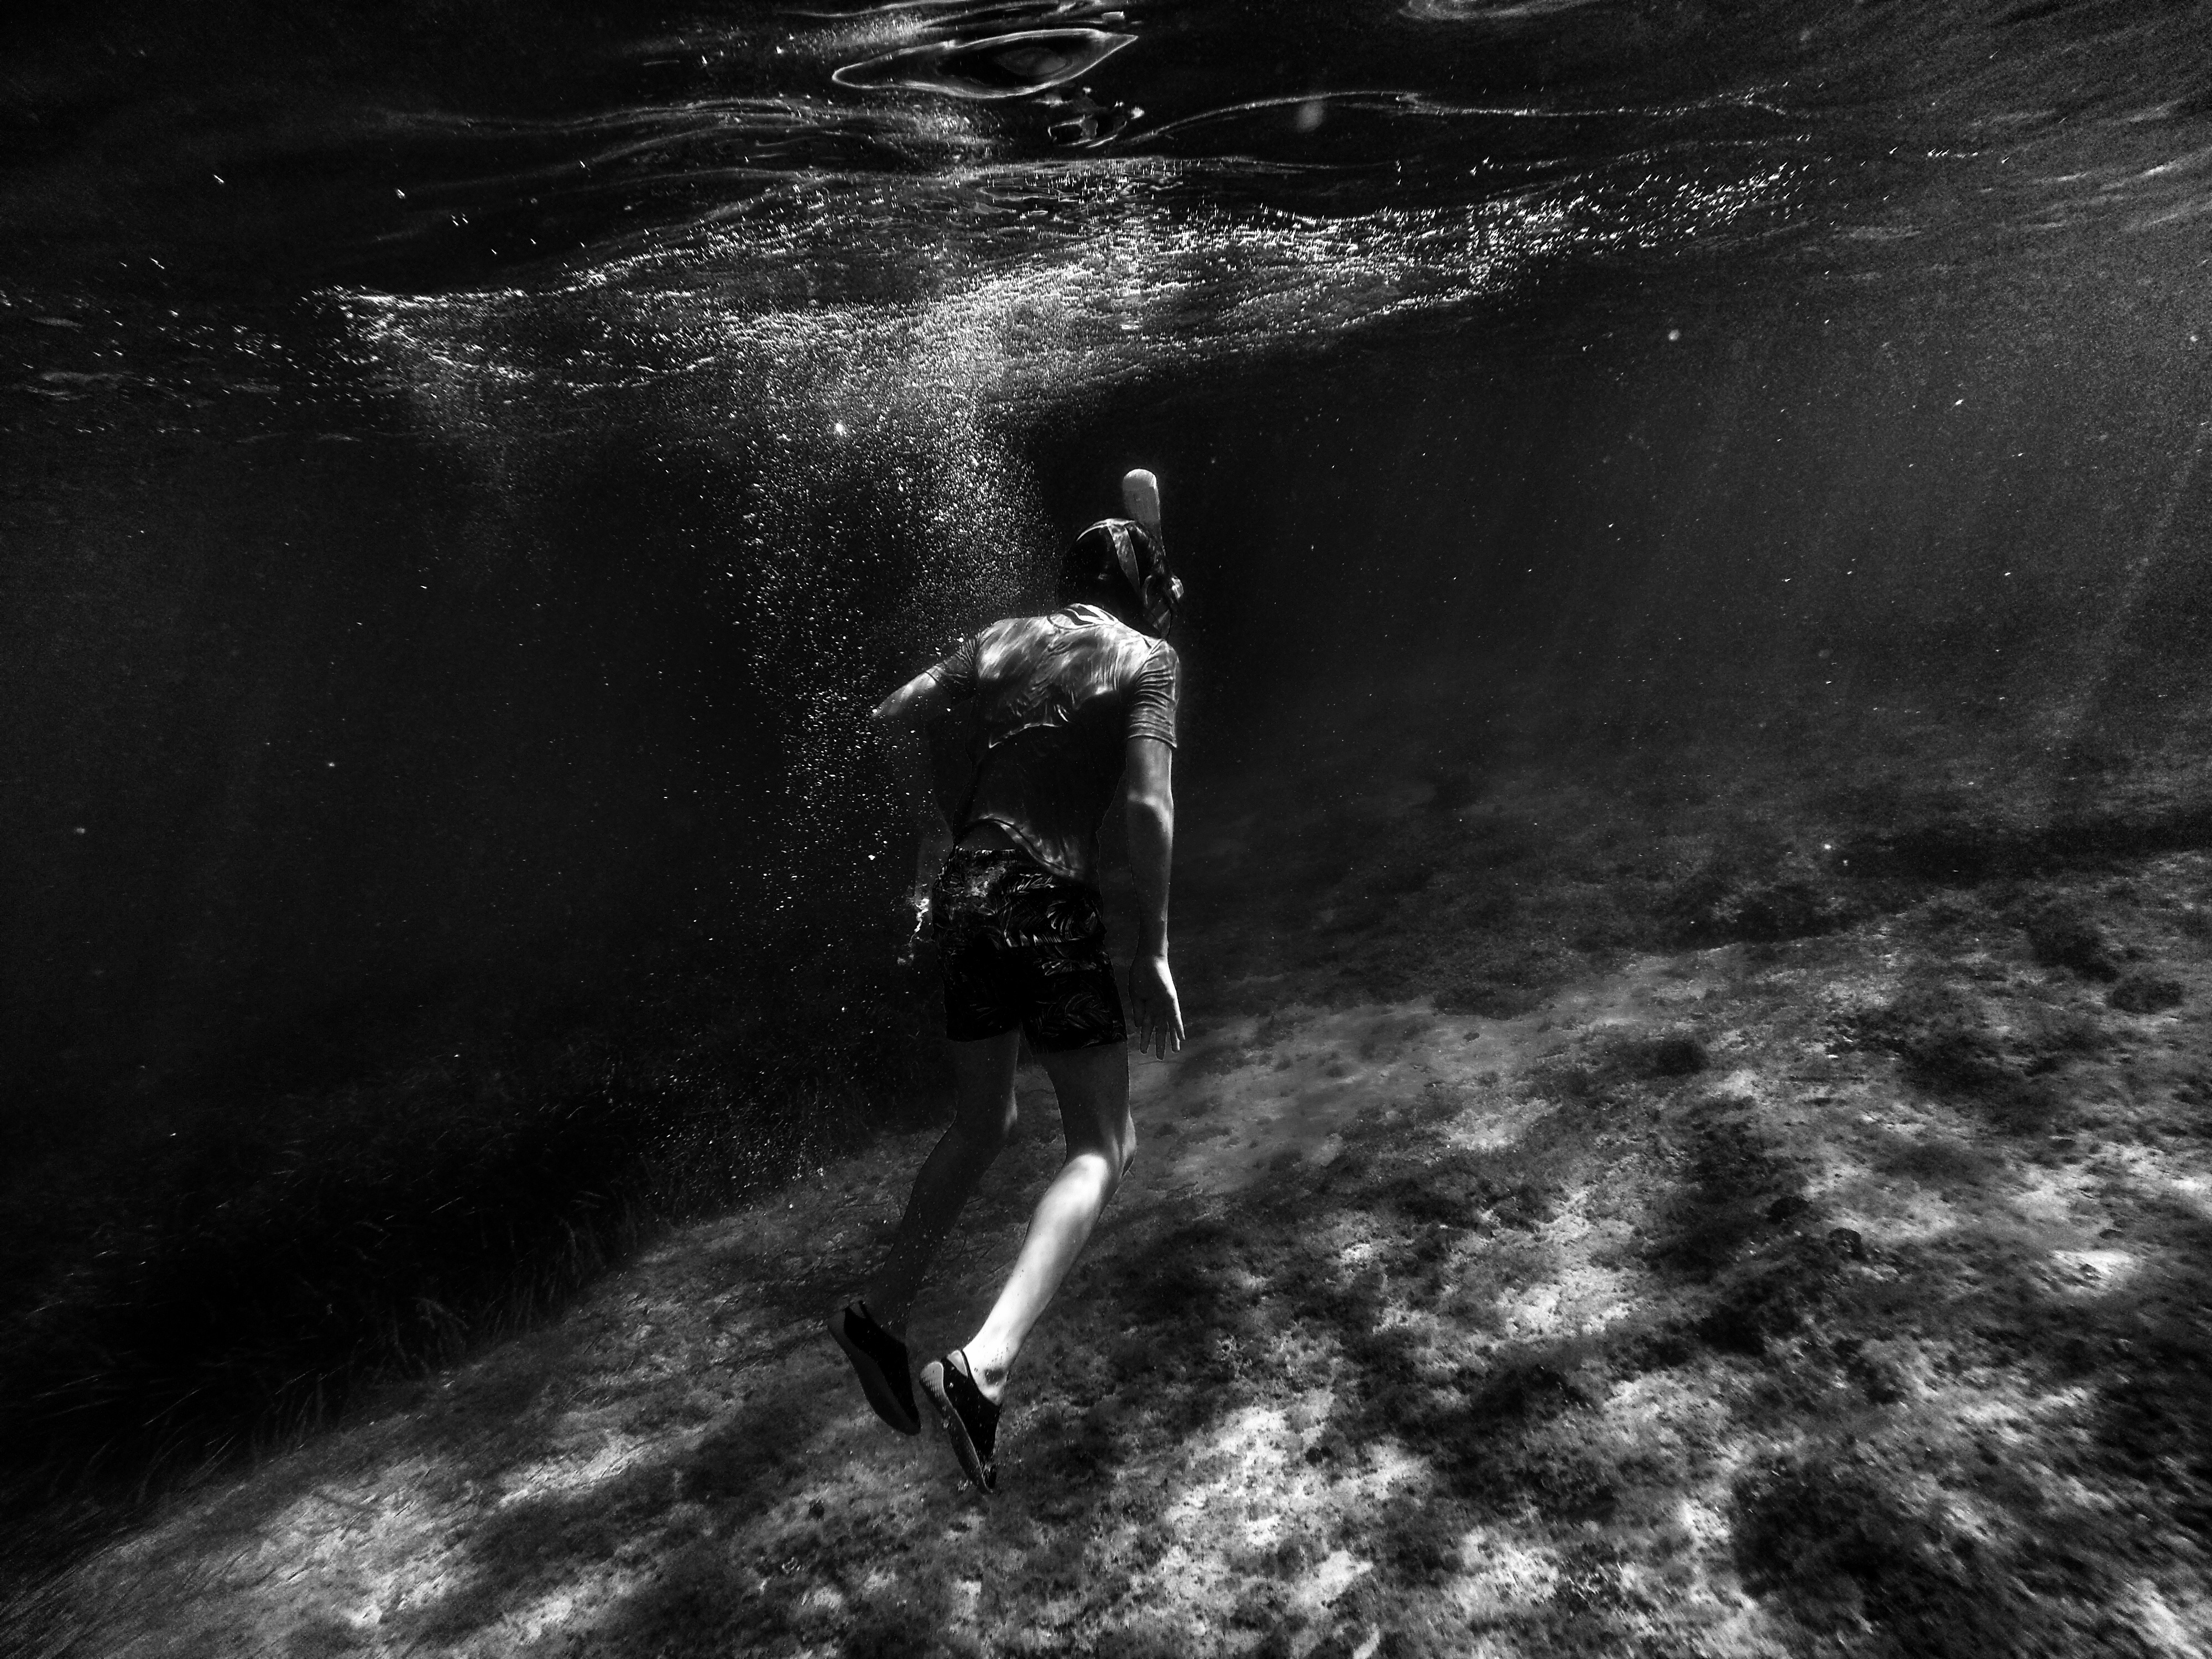
sea, water, rock, ocean, person, light, black and white, photography, underwater, darkness, black, monochrome, photograph, monochrome photography